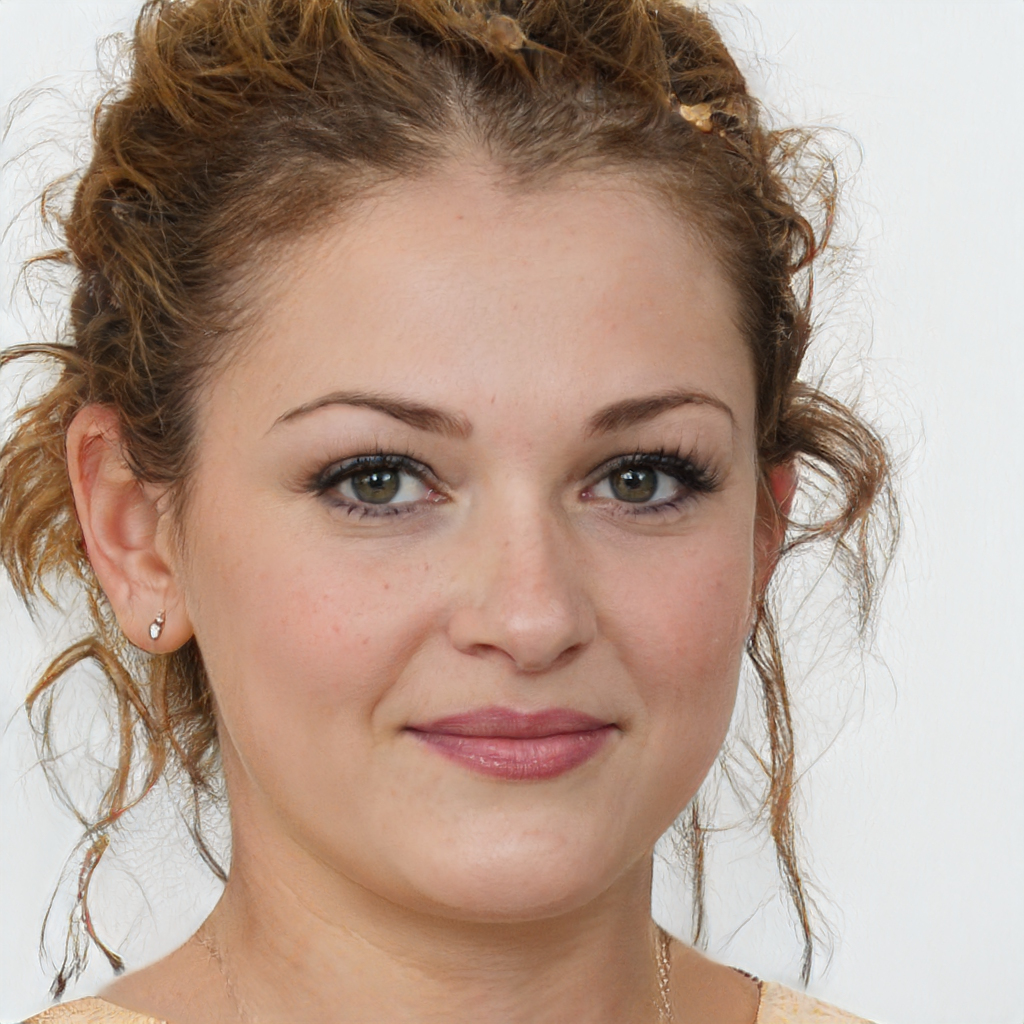
Label: Colored